Domenico Battaglia (cardinal)

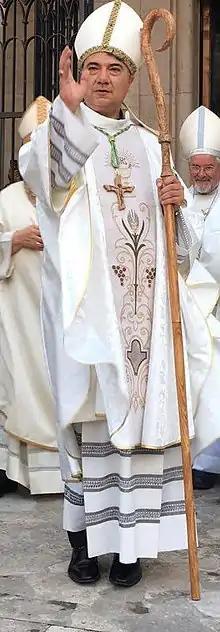
Battaglia on the day he was consecrated a bishop

Domenico Battaglia was born on 20 January 1963 in Satriano in the province of Catanzaro. He studied philosophy and theology at the Pontifical Regional Seminary San Pio X in Catanzaro. After being ordained a priest on 6 February 1988, he was Rector of the Archiepiscopal Preparatory Seminary of Catanzaro and a member of the Diocesan Commission for Justice and Peace from 1989 to 1992, parish administrator in Sant'Elia, parish priest of Madonna del Carmine in Catanzaro, Director of the Diocesan Office for Missionary Cooperation between Churches, and parish priest in Satriano from 1992 to 1999. He was collaborator of the Shrine of Santa Maria delle Grazie in Torre di Ruggiero, parish collaborator in Montepaone Lido and administrator of the parish of Santa Maria di Altavilla in Satriano.